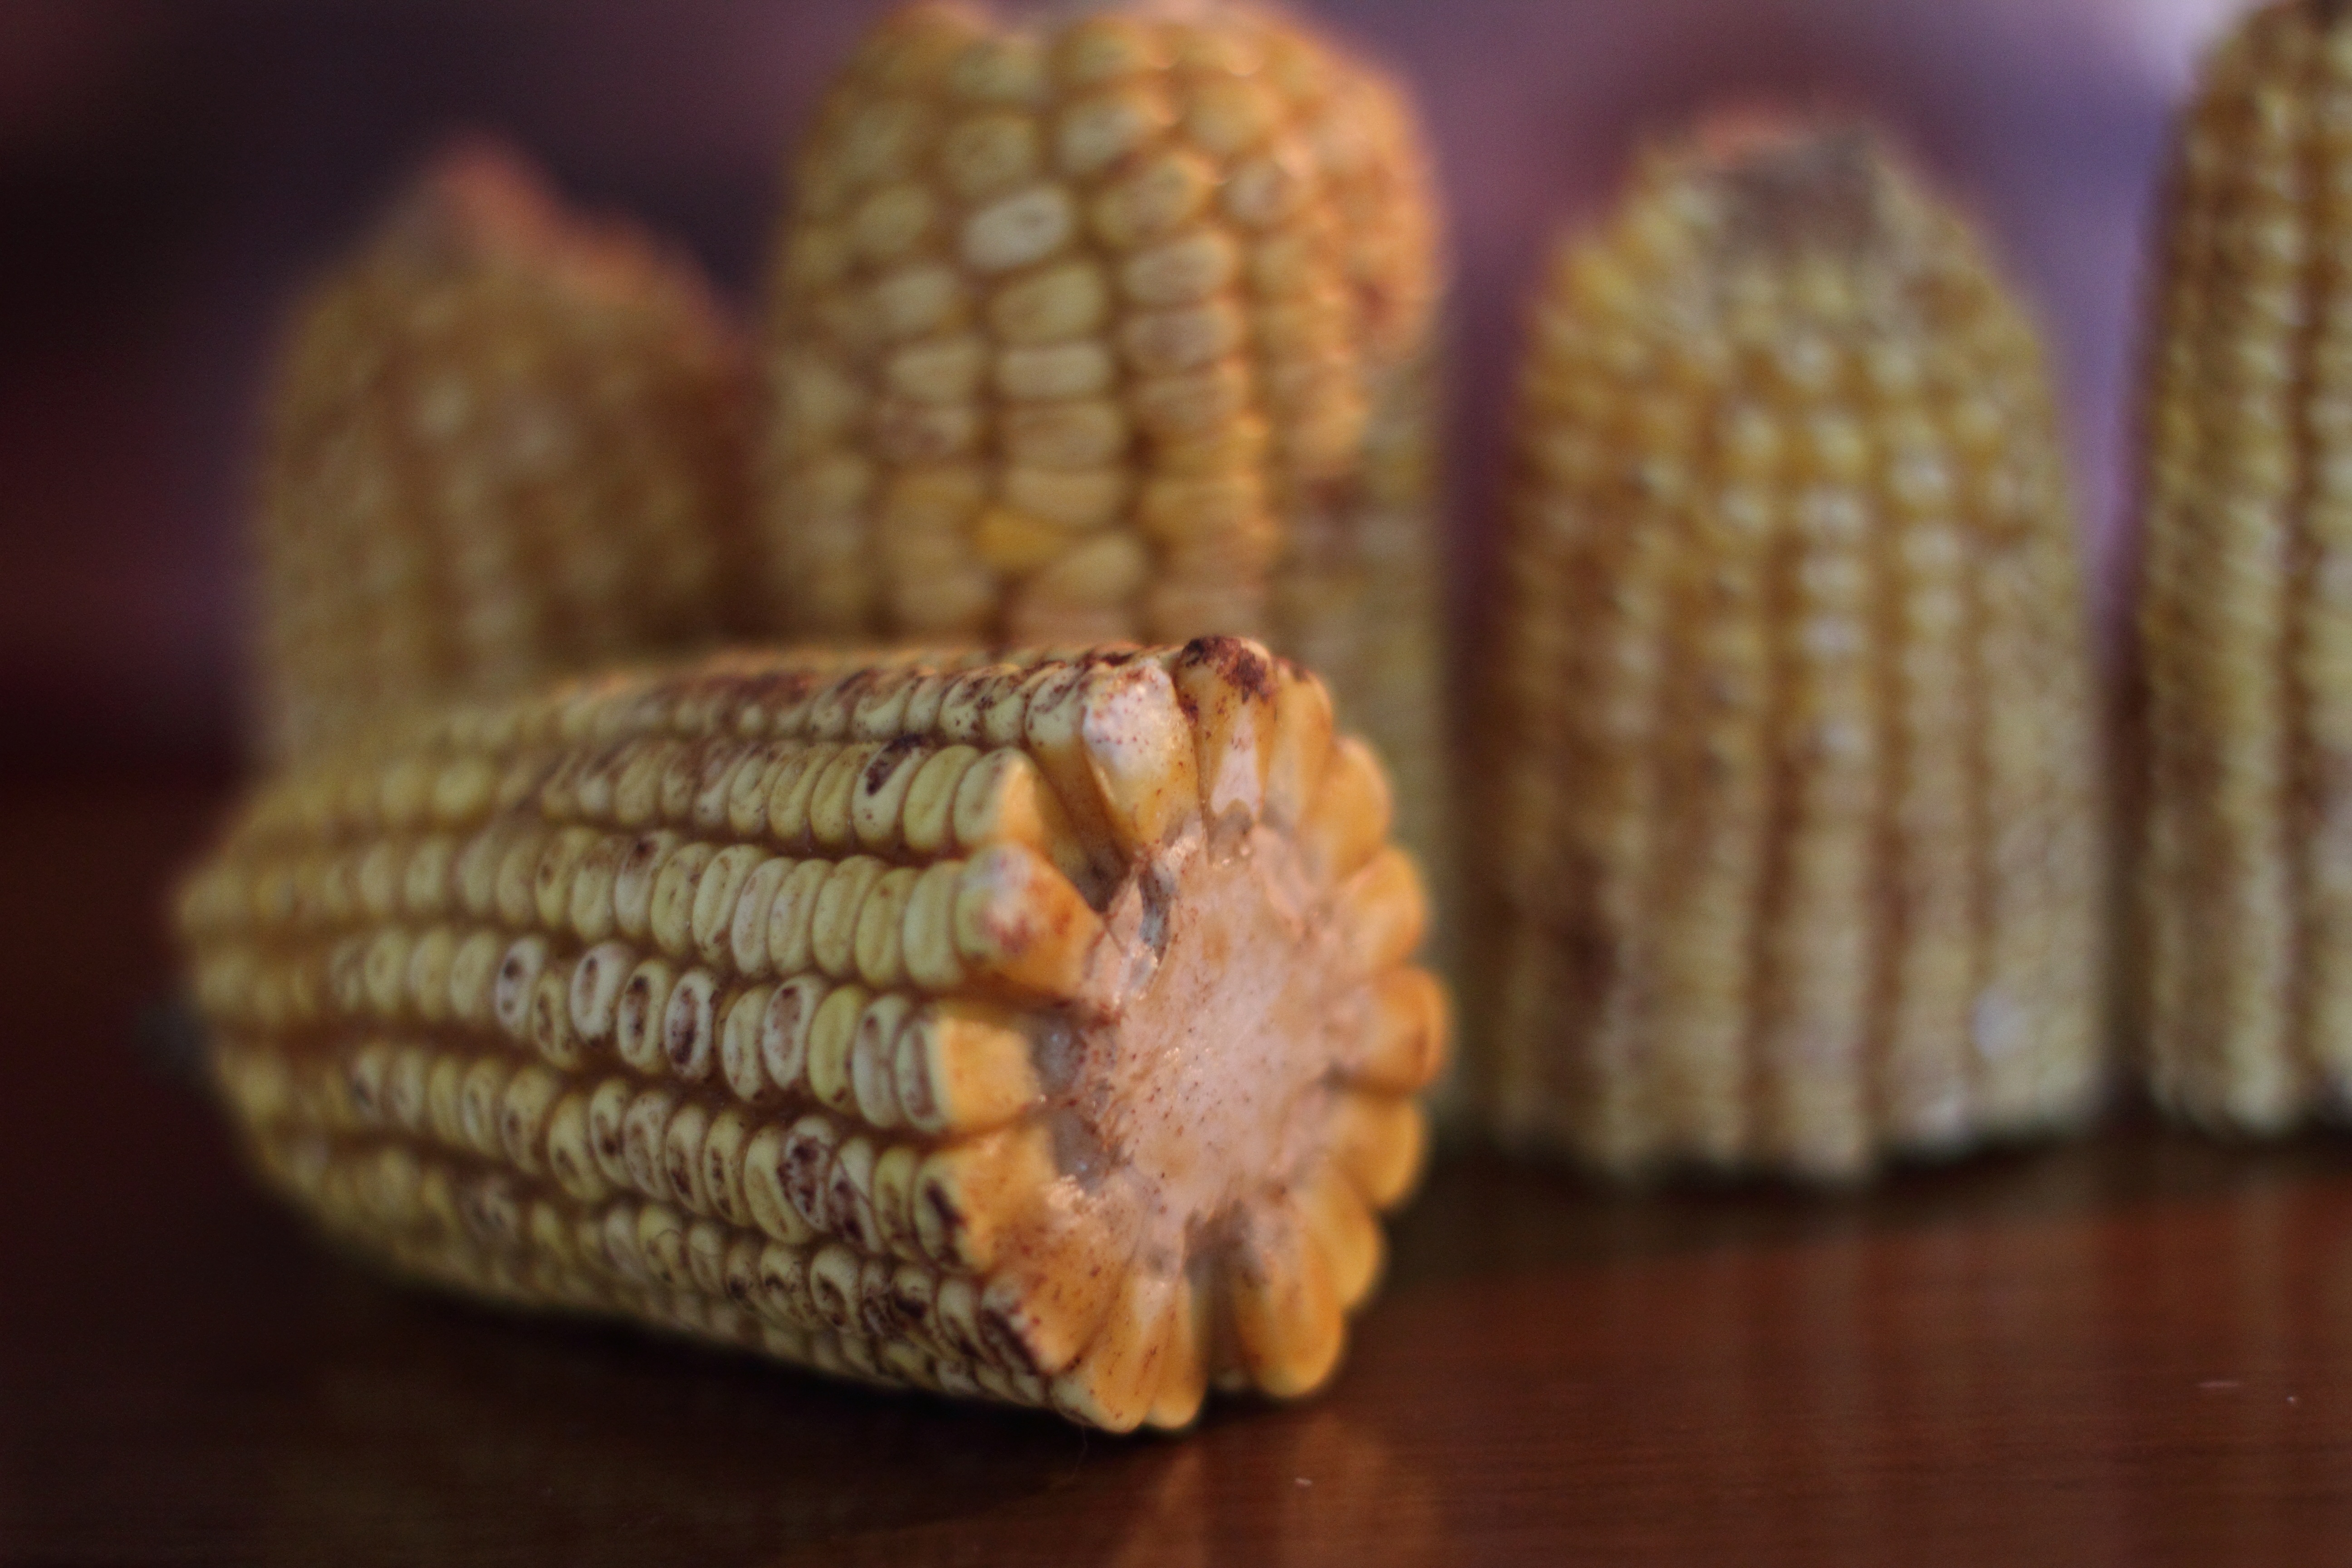
nature, field, fall, dish, food, harvest, produce, crop, autumn, corn, thanksgiving, seasonal, october, macro photography, corn on the cob, grass family